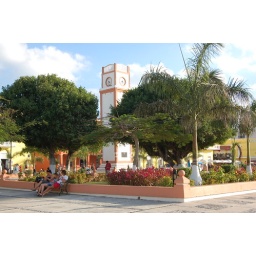
Cozumel - clock tower in the park